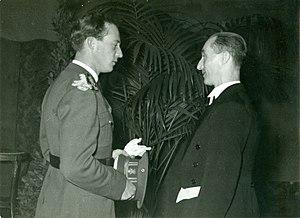
Présente le marquis Robert de Wavrin en discussion avec le roi Léopold III
Le marquis de Wavrin de Villers-au-Tertre est un ethnologue-explorateur, pionnier du cinéma belge, né le 29 août 1888 à Bottelare et décédé à Uccle le 29 juin 1971. De 1913 à 1937, il a exploré l’Amérique du Sud, étudiant les peuplades amérindiennes rencontrées, principalement dans les bassins de l’Orénoque et de l’Amazone. Il a entièrement financé ses explorations avec sa fortune personnelle, ce qui lui a donné une grande liberté dans ses recherches. Il est issu d’une des plus vieilles familles de l’ancien comté de Flandre.